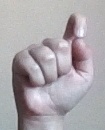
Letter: fa